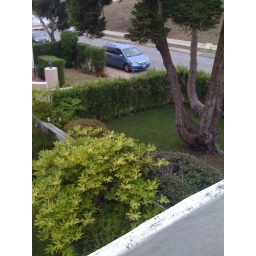
top floor looking to 23rd... that tree is in front yard